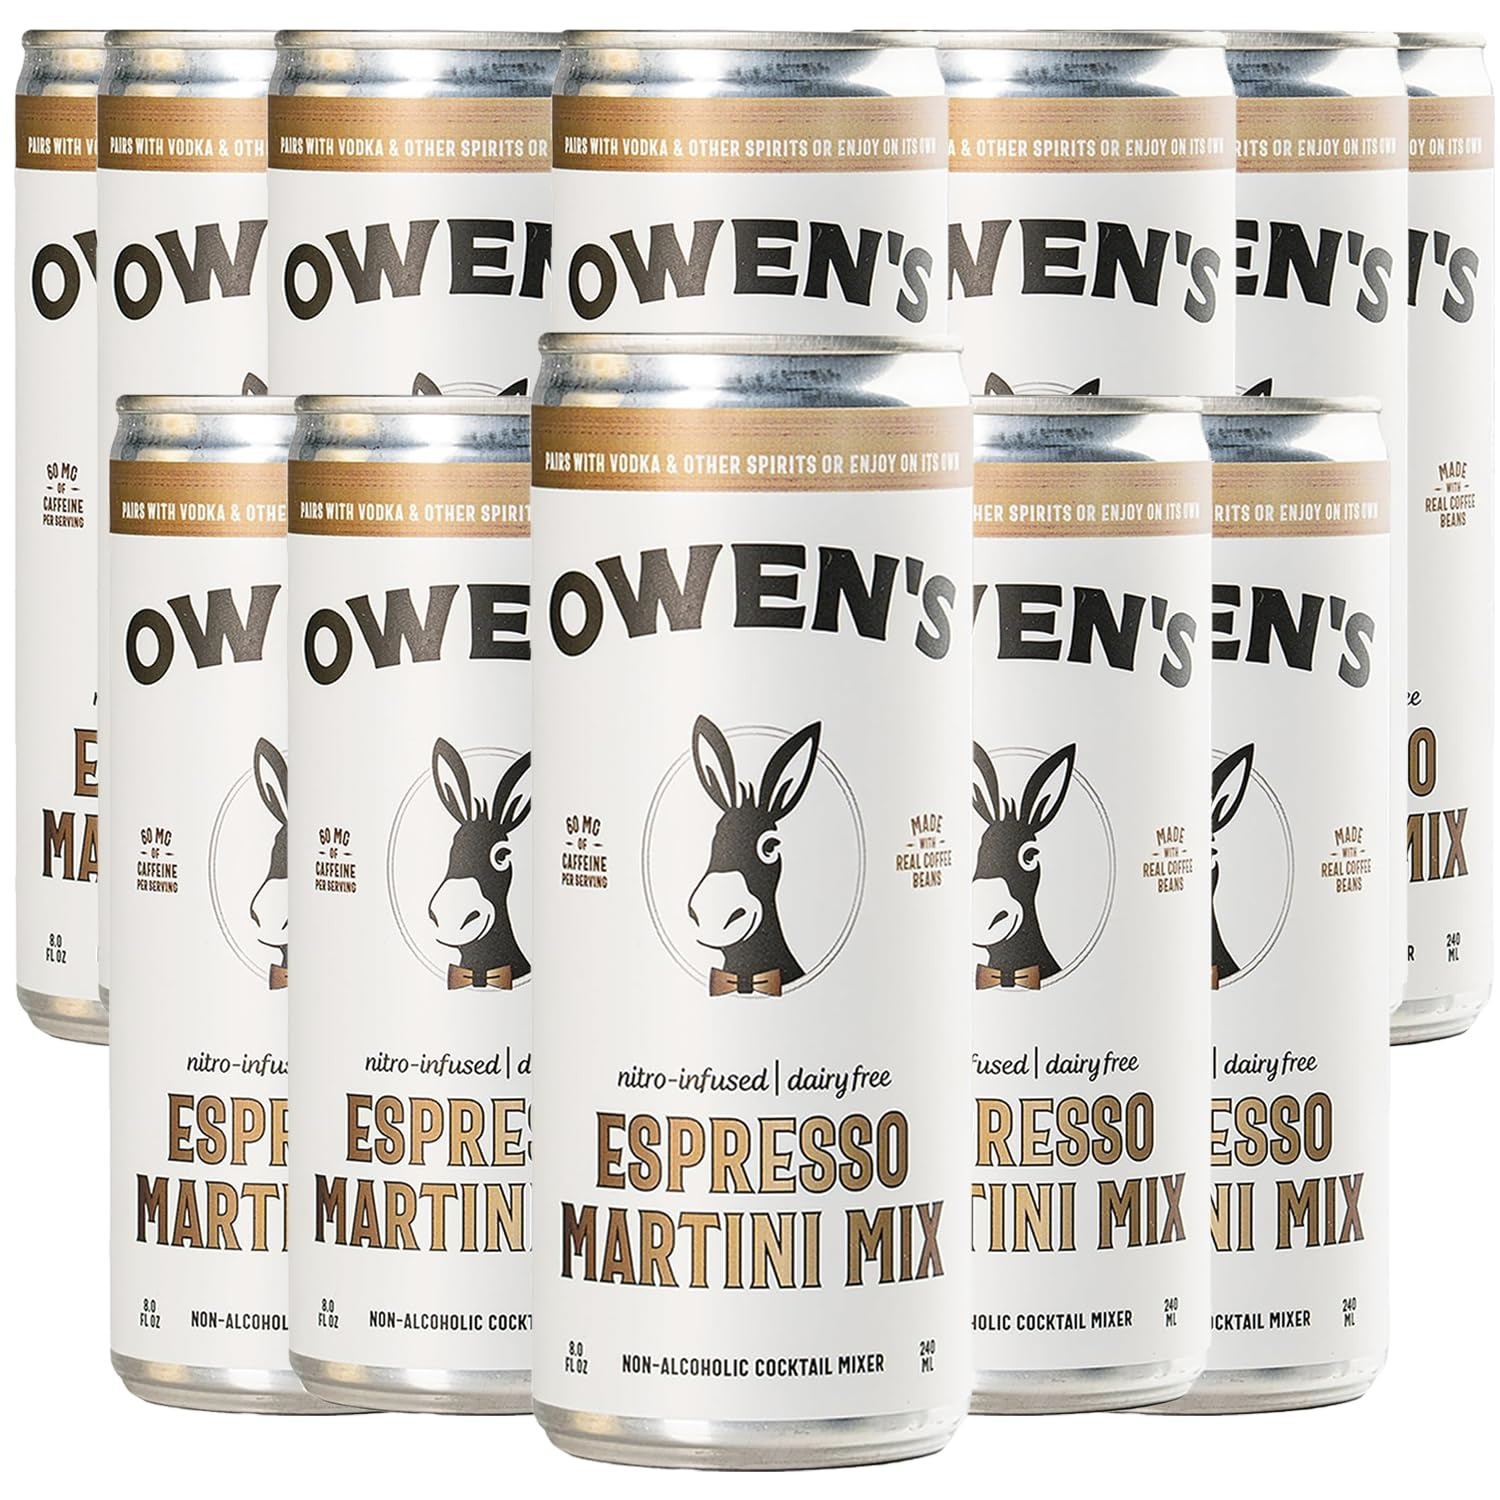
Item Name: Owen’s Craft Mixers | Espresso Martini 12 Pack | Handcrafted in the USA with Premium Ingredients | Vegan & Gluten-Free Soda Mocktail and Cocktail Mixer
Bullet Point 1: Espresso Martini Mix: This nitro-infused Espresso Martini Mix is made with real coffee beans and delivers that perfect balance of sweet and bitter notes with a creamy finish. Dairy free. Each batch is carefully crafted to elevate your cocktail when mixed with your favorite spirit.
Bullet Point 2: Immerse yourself in the award-winning excellence of Owen's Craft Mixers, meticulously crafted to enhance your cocktail experience and foster positive social connections.
Bullet Point 3: Versatile Owen's Mixers seamlessly integrate into cocktail culture, allowing for effortless creation of exceptional cocktails or delicious mocktail options.
Bullet Point 4: Enjoy consistent, high-quality cocktails with every sip, thanks to Owen's dedication to excellence for both bartenders and consumers.
Bullet Point 5: Handcrafted in the USA with premium ingredients, Owen's Mixers ensure a commitment to quality that stands out in every bottle.
Bullet Point 6: Experience the superior taste and purity of Owen's Craft Mixers, made with pure cane sugar, real juice, and a clean ingredient list. Plus, Owen's is vegan and gluten-free, catering to various dietary preferences.
Bullet Point 7: Includes (12) Cans, Phone and tablet holder and tasting notes/recipes.
Value: 8.2
Unit: Fl Oz

Price: 39.98